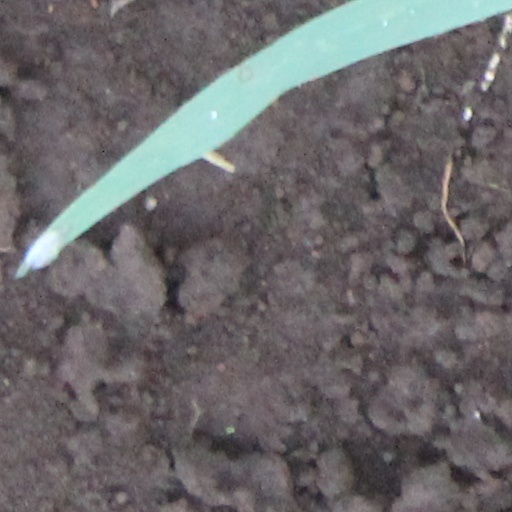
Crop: wheat